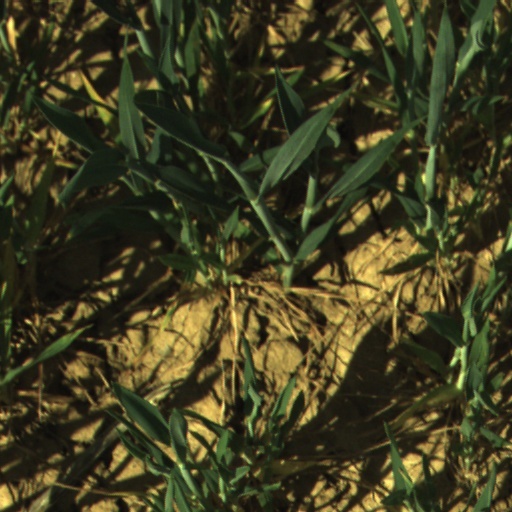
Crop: wheat